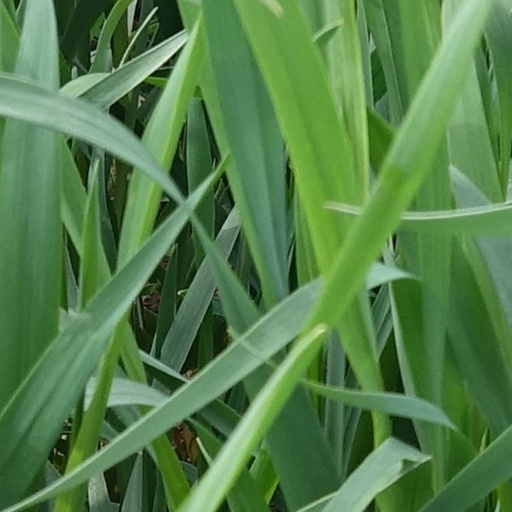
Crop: wheat